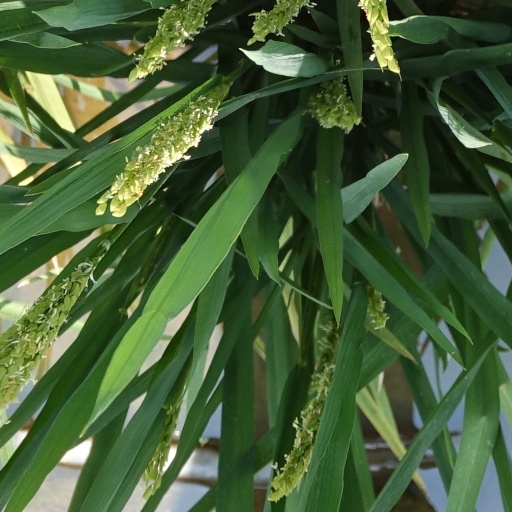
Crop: rice